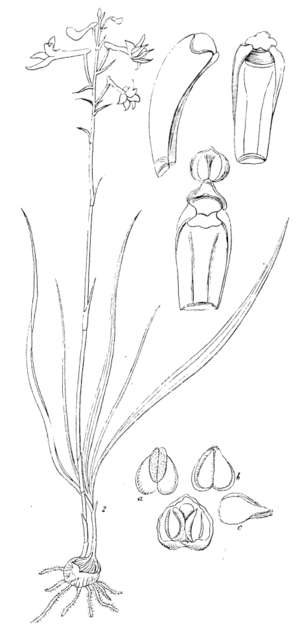
Anthogonium gracile est une espèce d'Orchidées, de la sous-famille des Epidendroideae et du genre monospécifique Anthogonium.